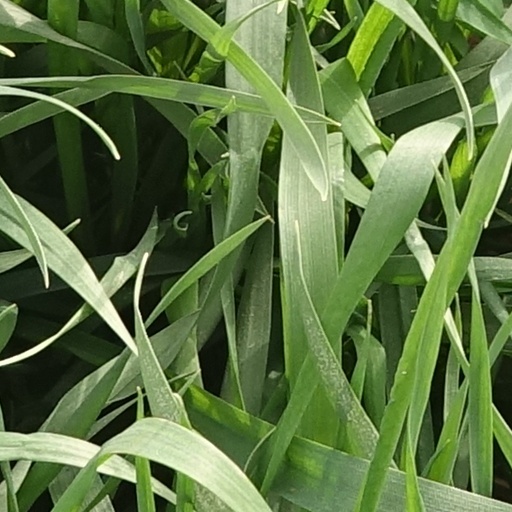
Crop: wheat